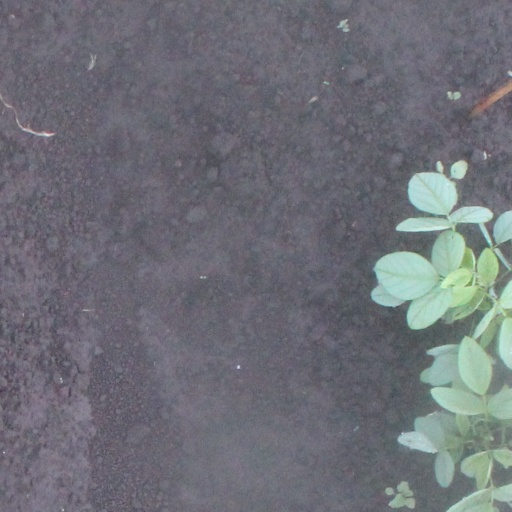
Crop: soybean